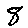
Label: 8